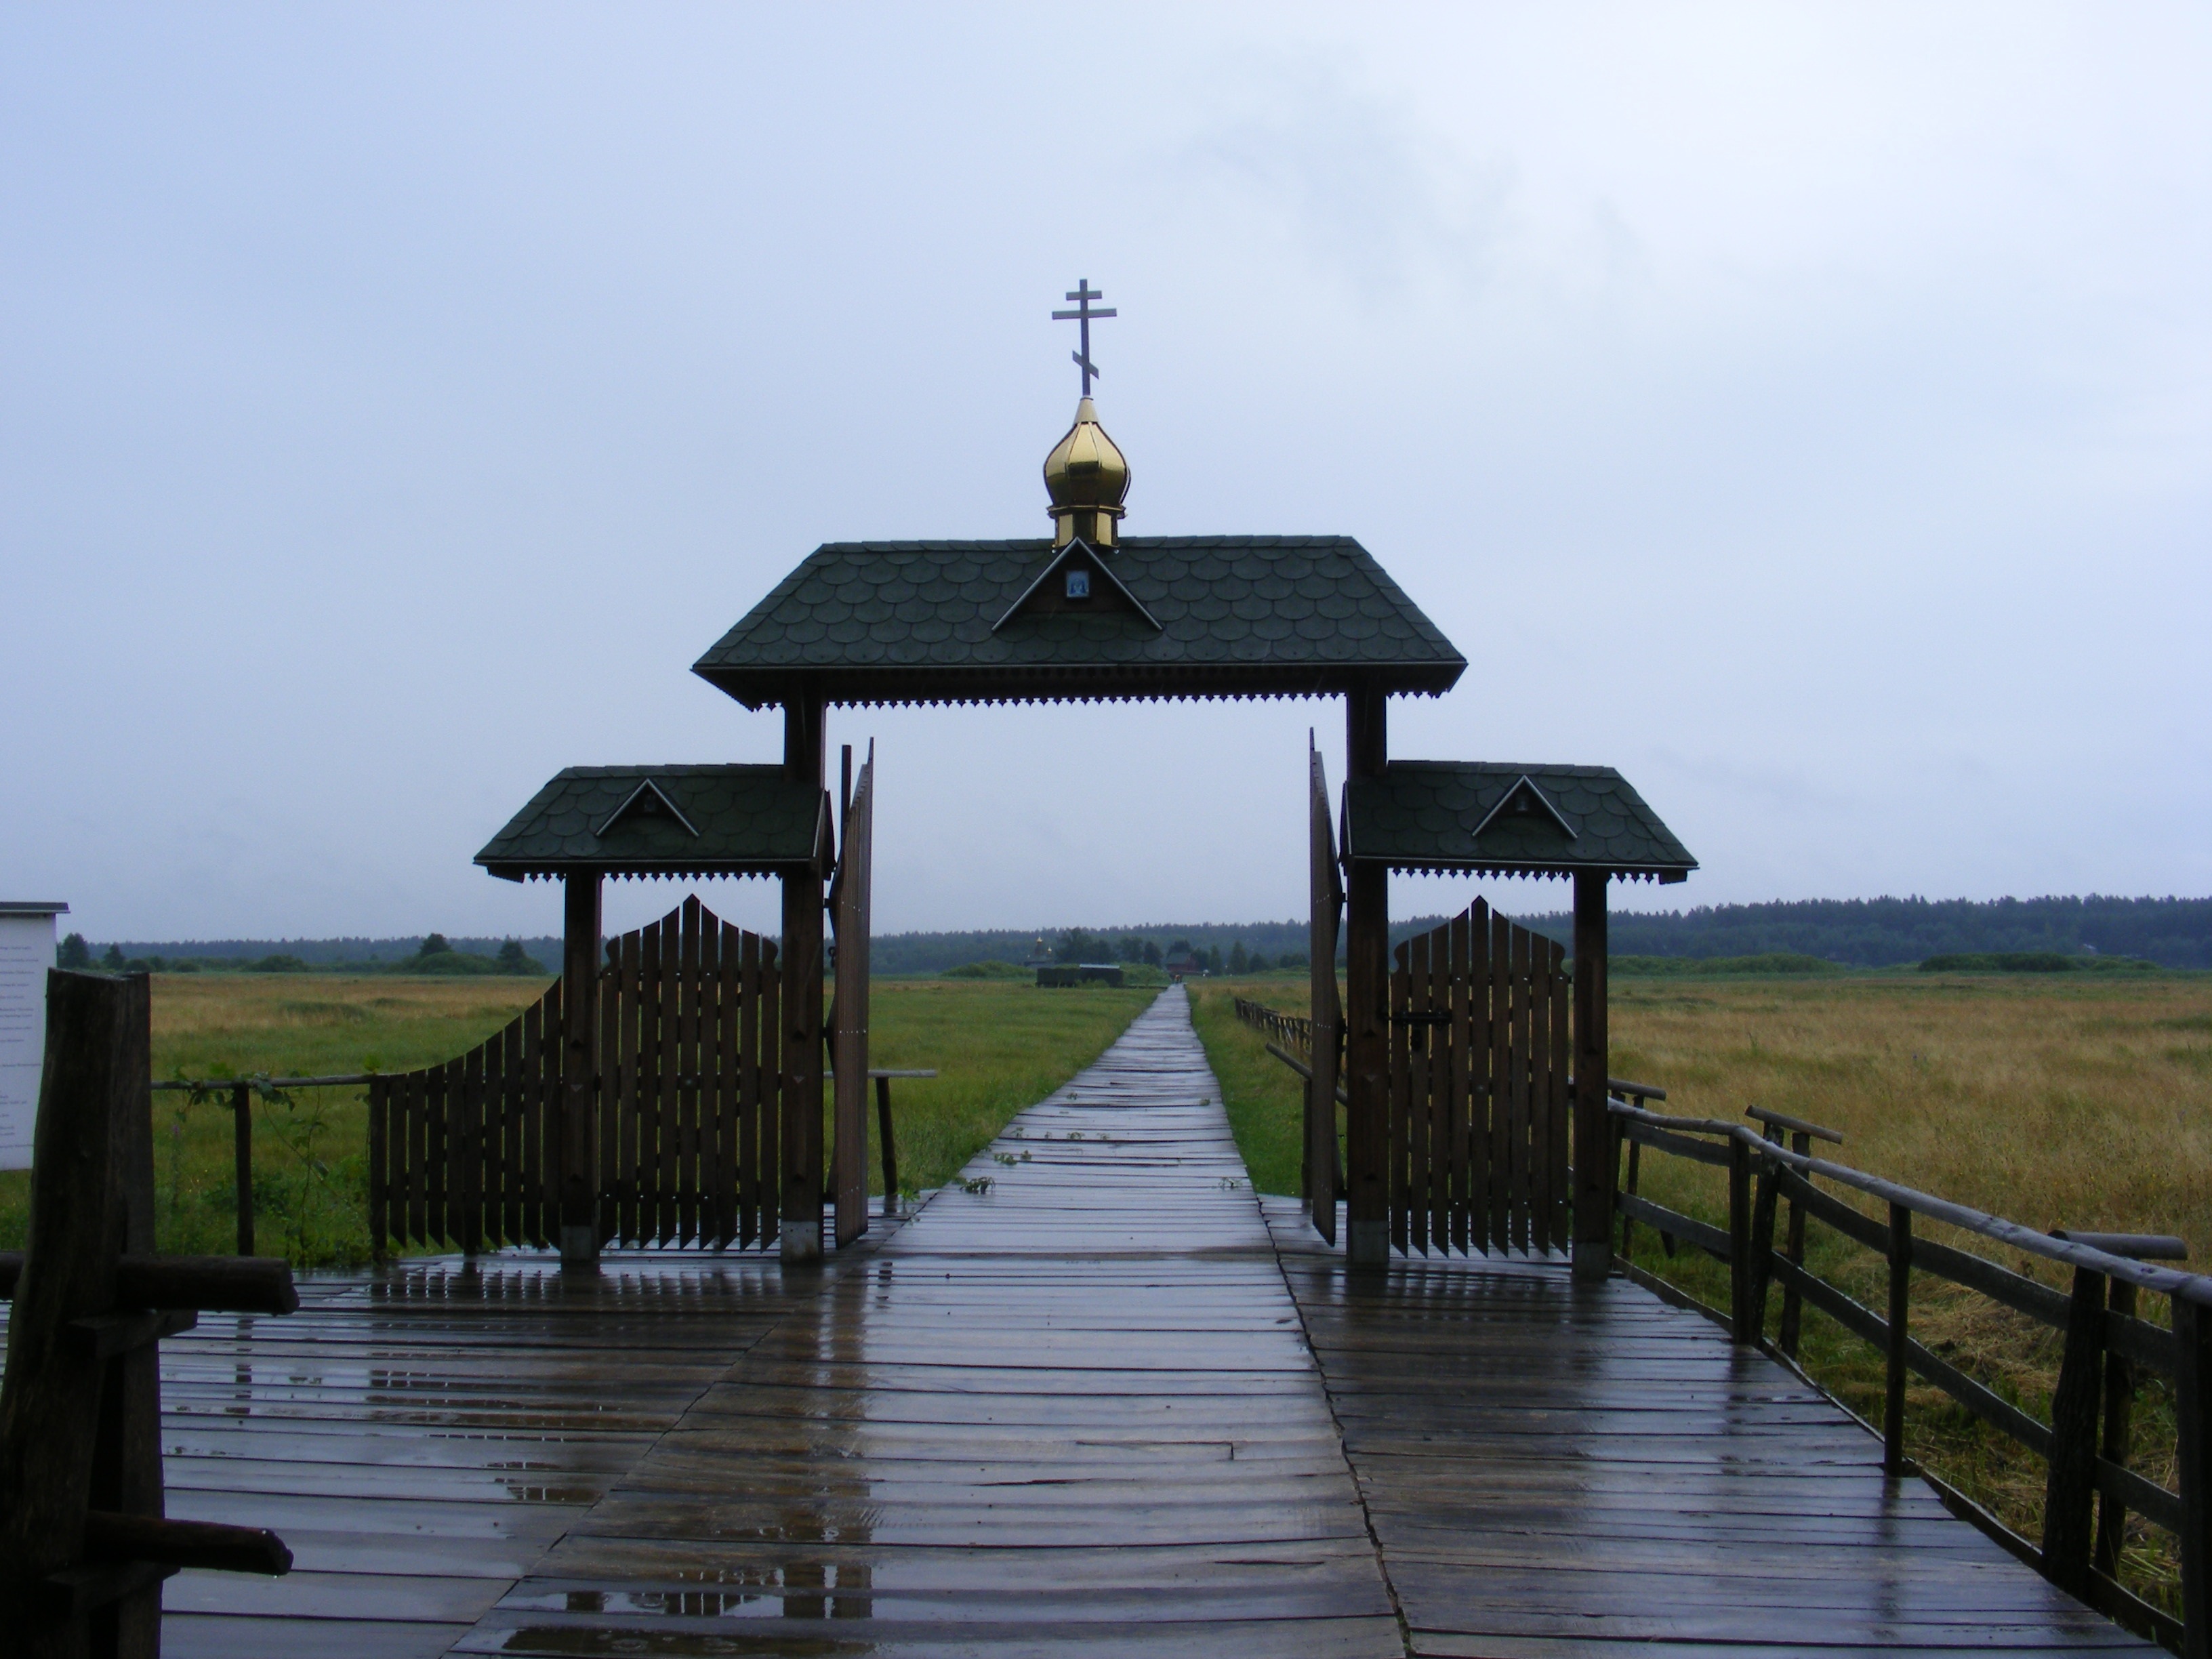
beach, sea, dock, boardwalk, pier, walkway, tower, waterway, way, orthodox church, orthodoxy, the hermitage, ordynki